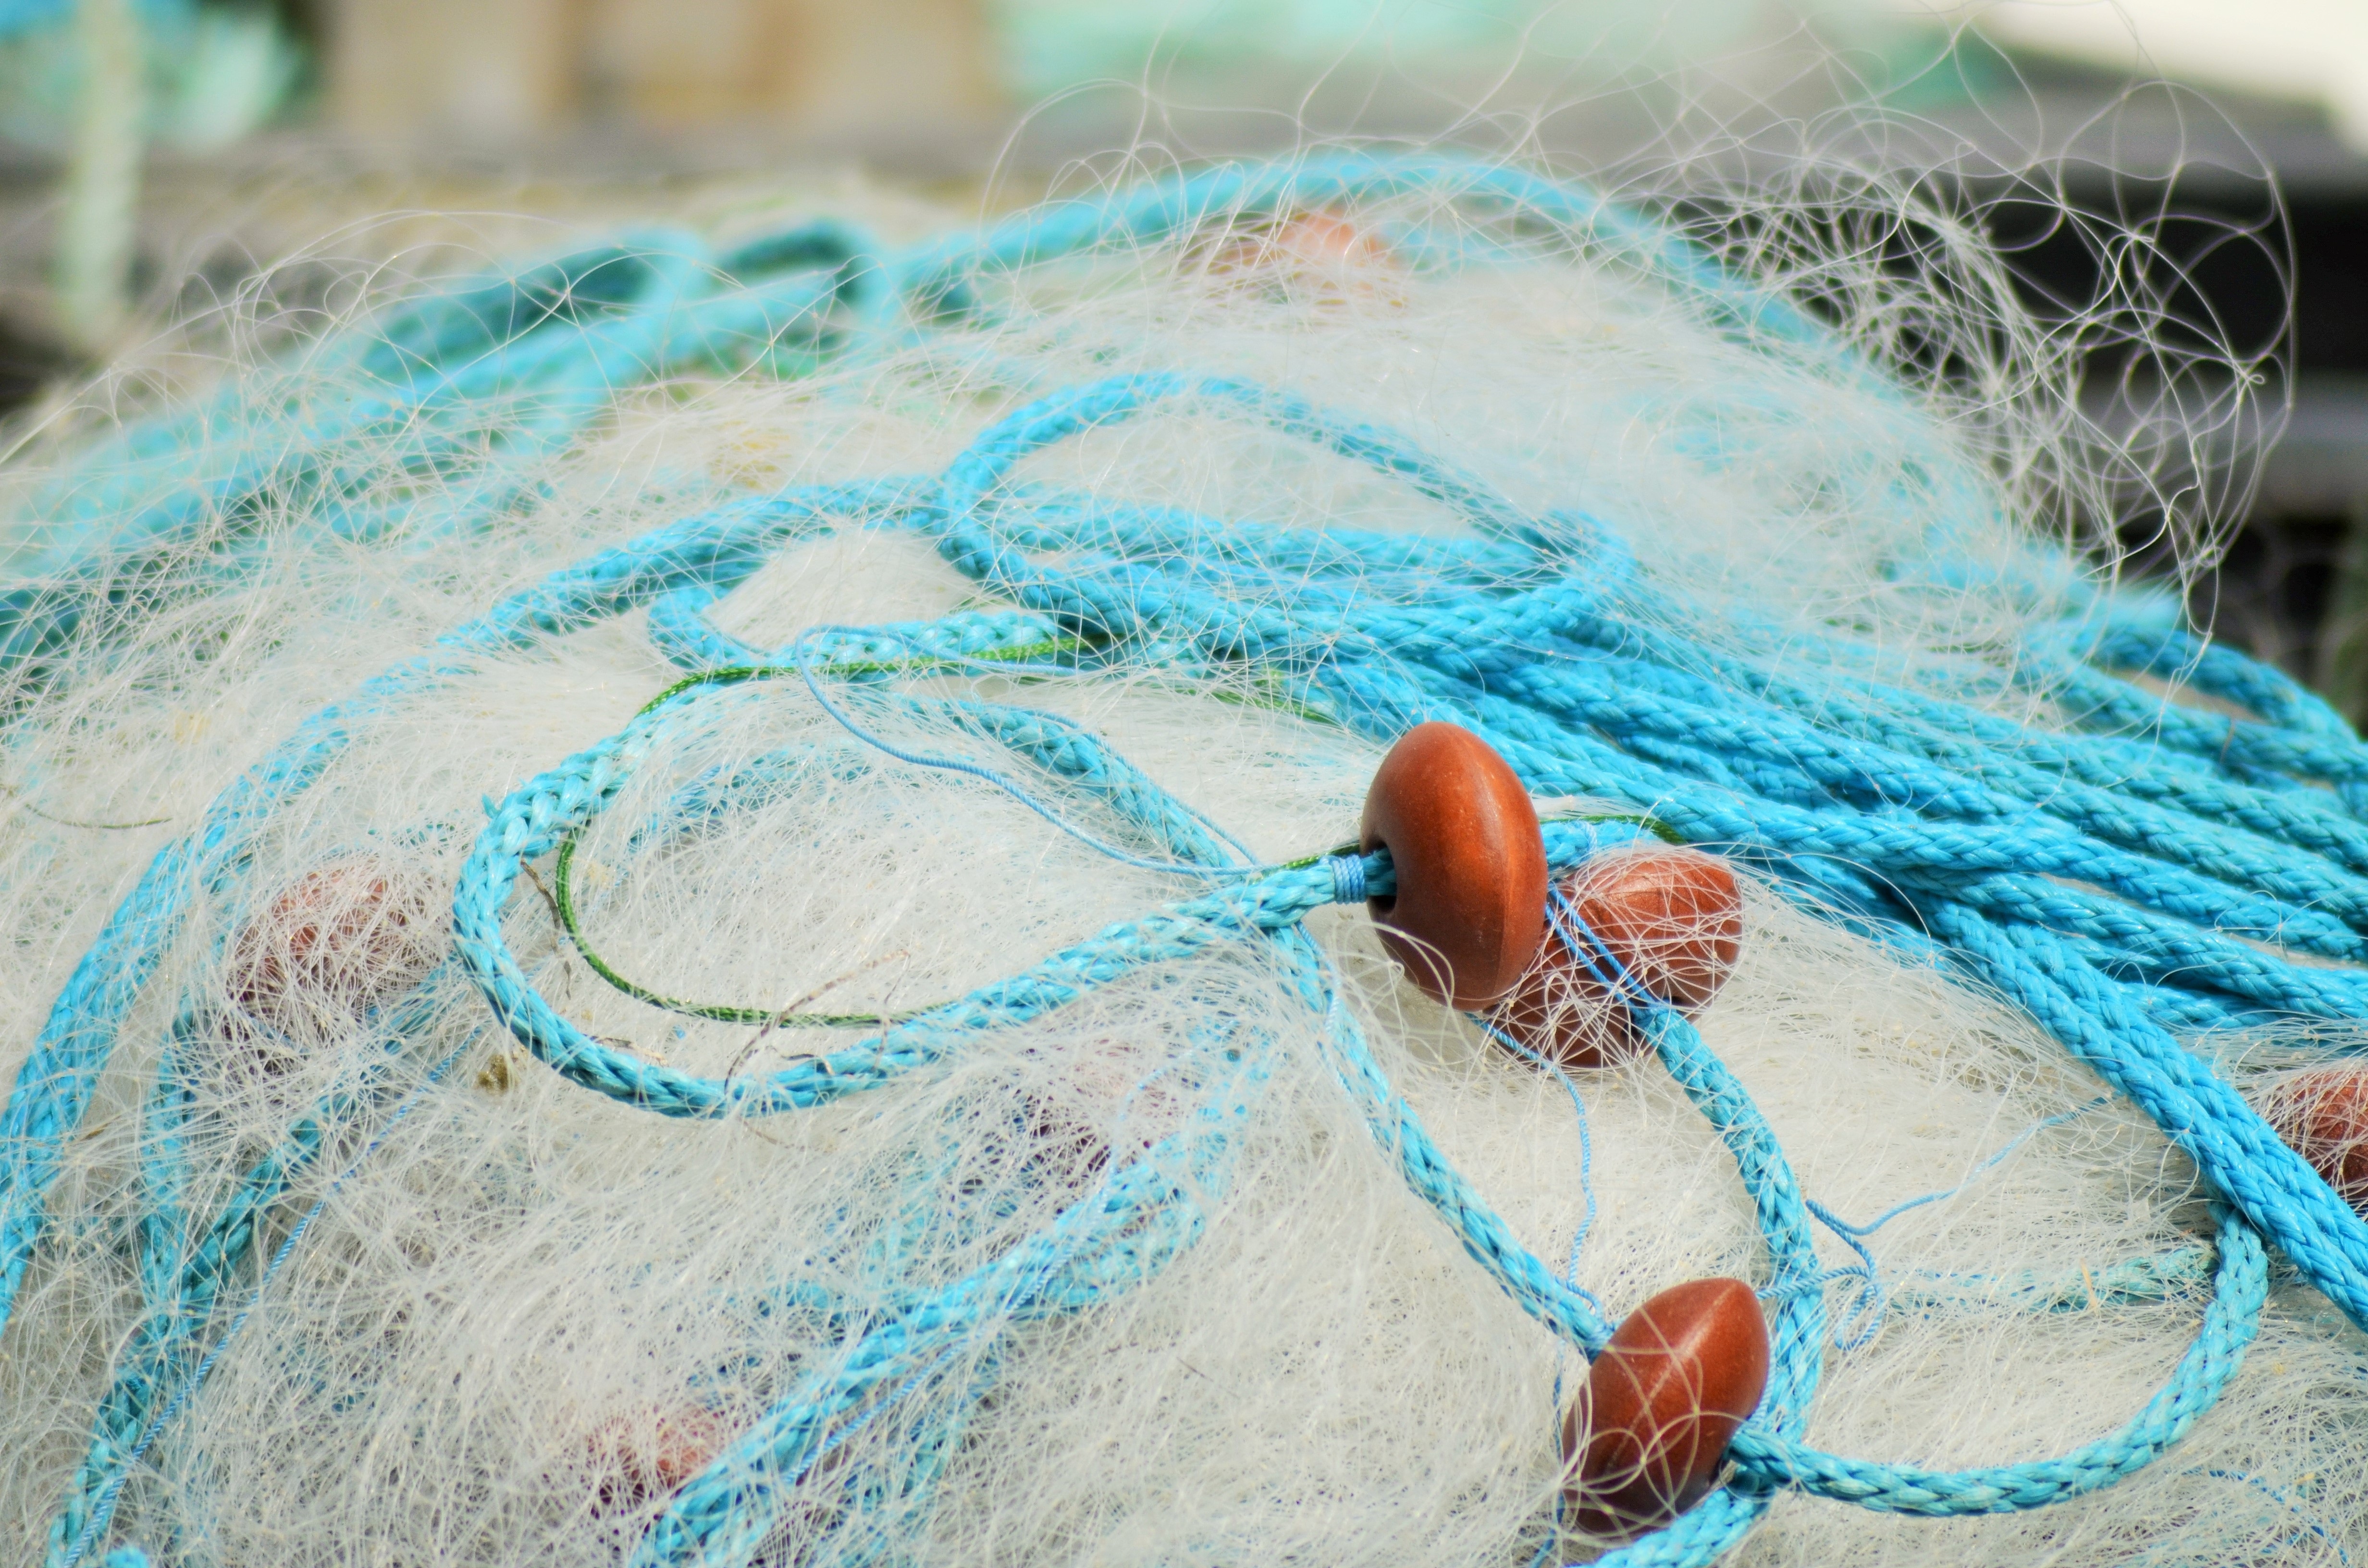
sea, rope, boat, france, fishing, fisherman, color, blue, port, yellow, fish, thread, crochet, textile, art, colors, turquoise, net, marine, mesh, navigation, organ, maritime, trawler, node, marin, fishing port, fishing vessel, traditional fishing, bowls, fishing net, fishing nets, fisherman boat, fashion accessory